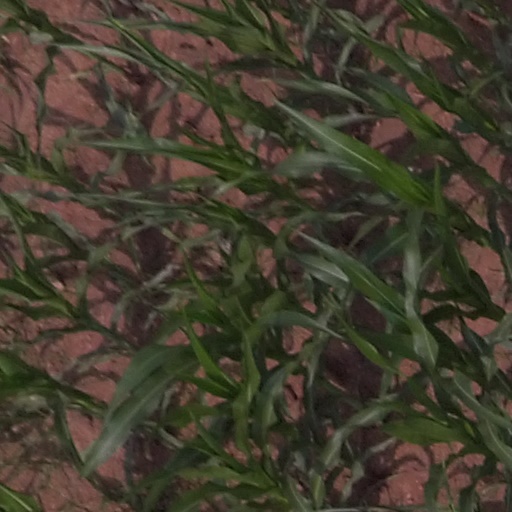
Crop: maize; corn